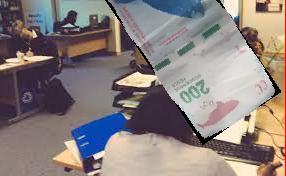
Denominación: 200